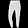
Label: Trouser